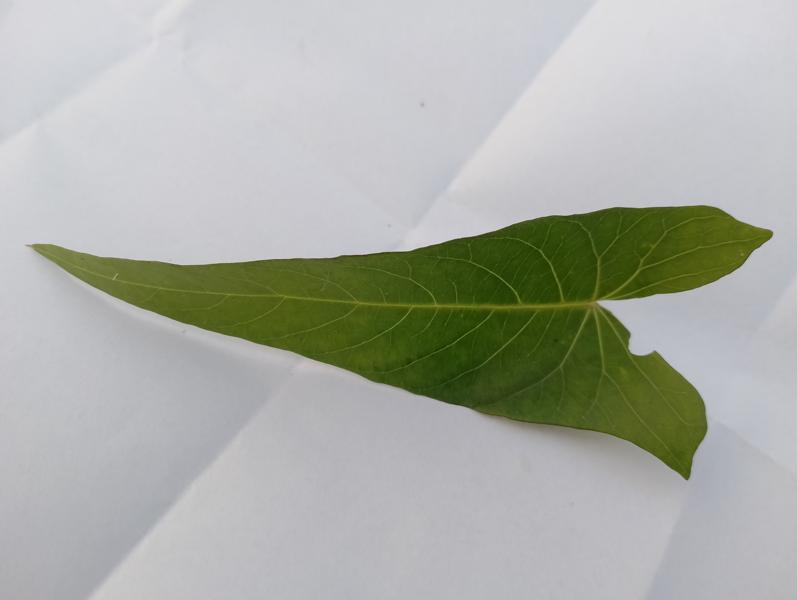
Weed species: Ipomoea aquatic